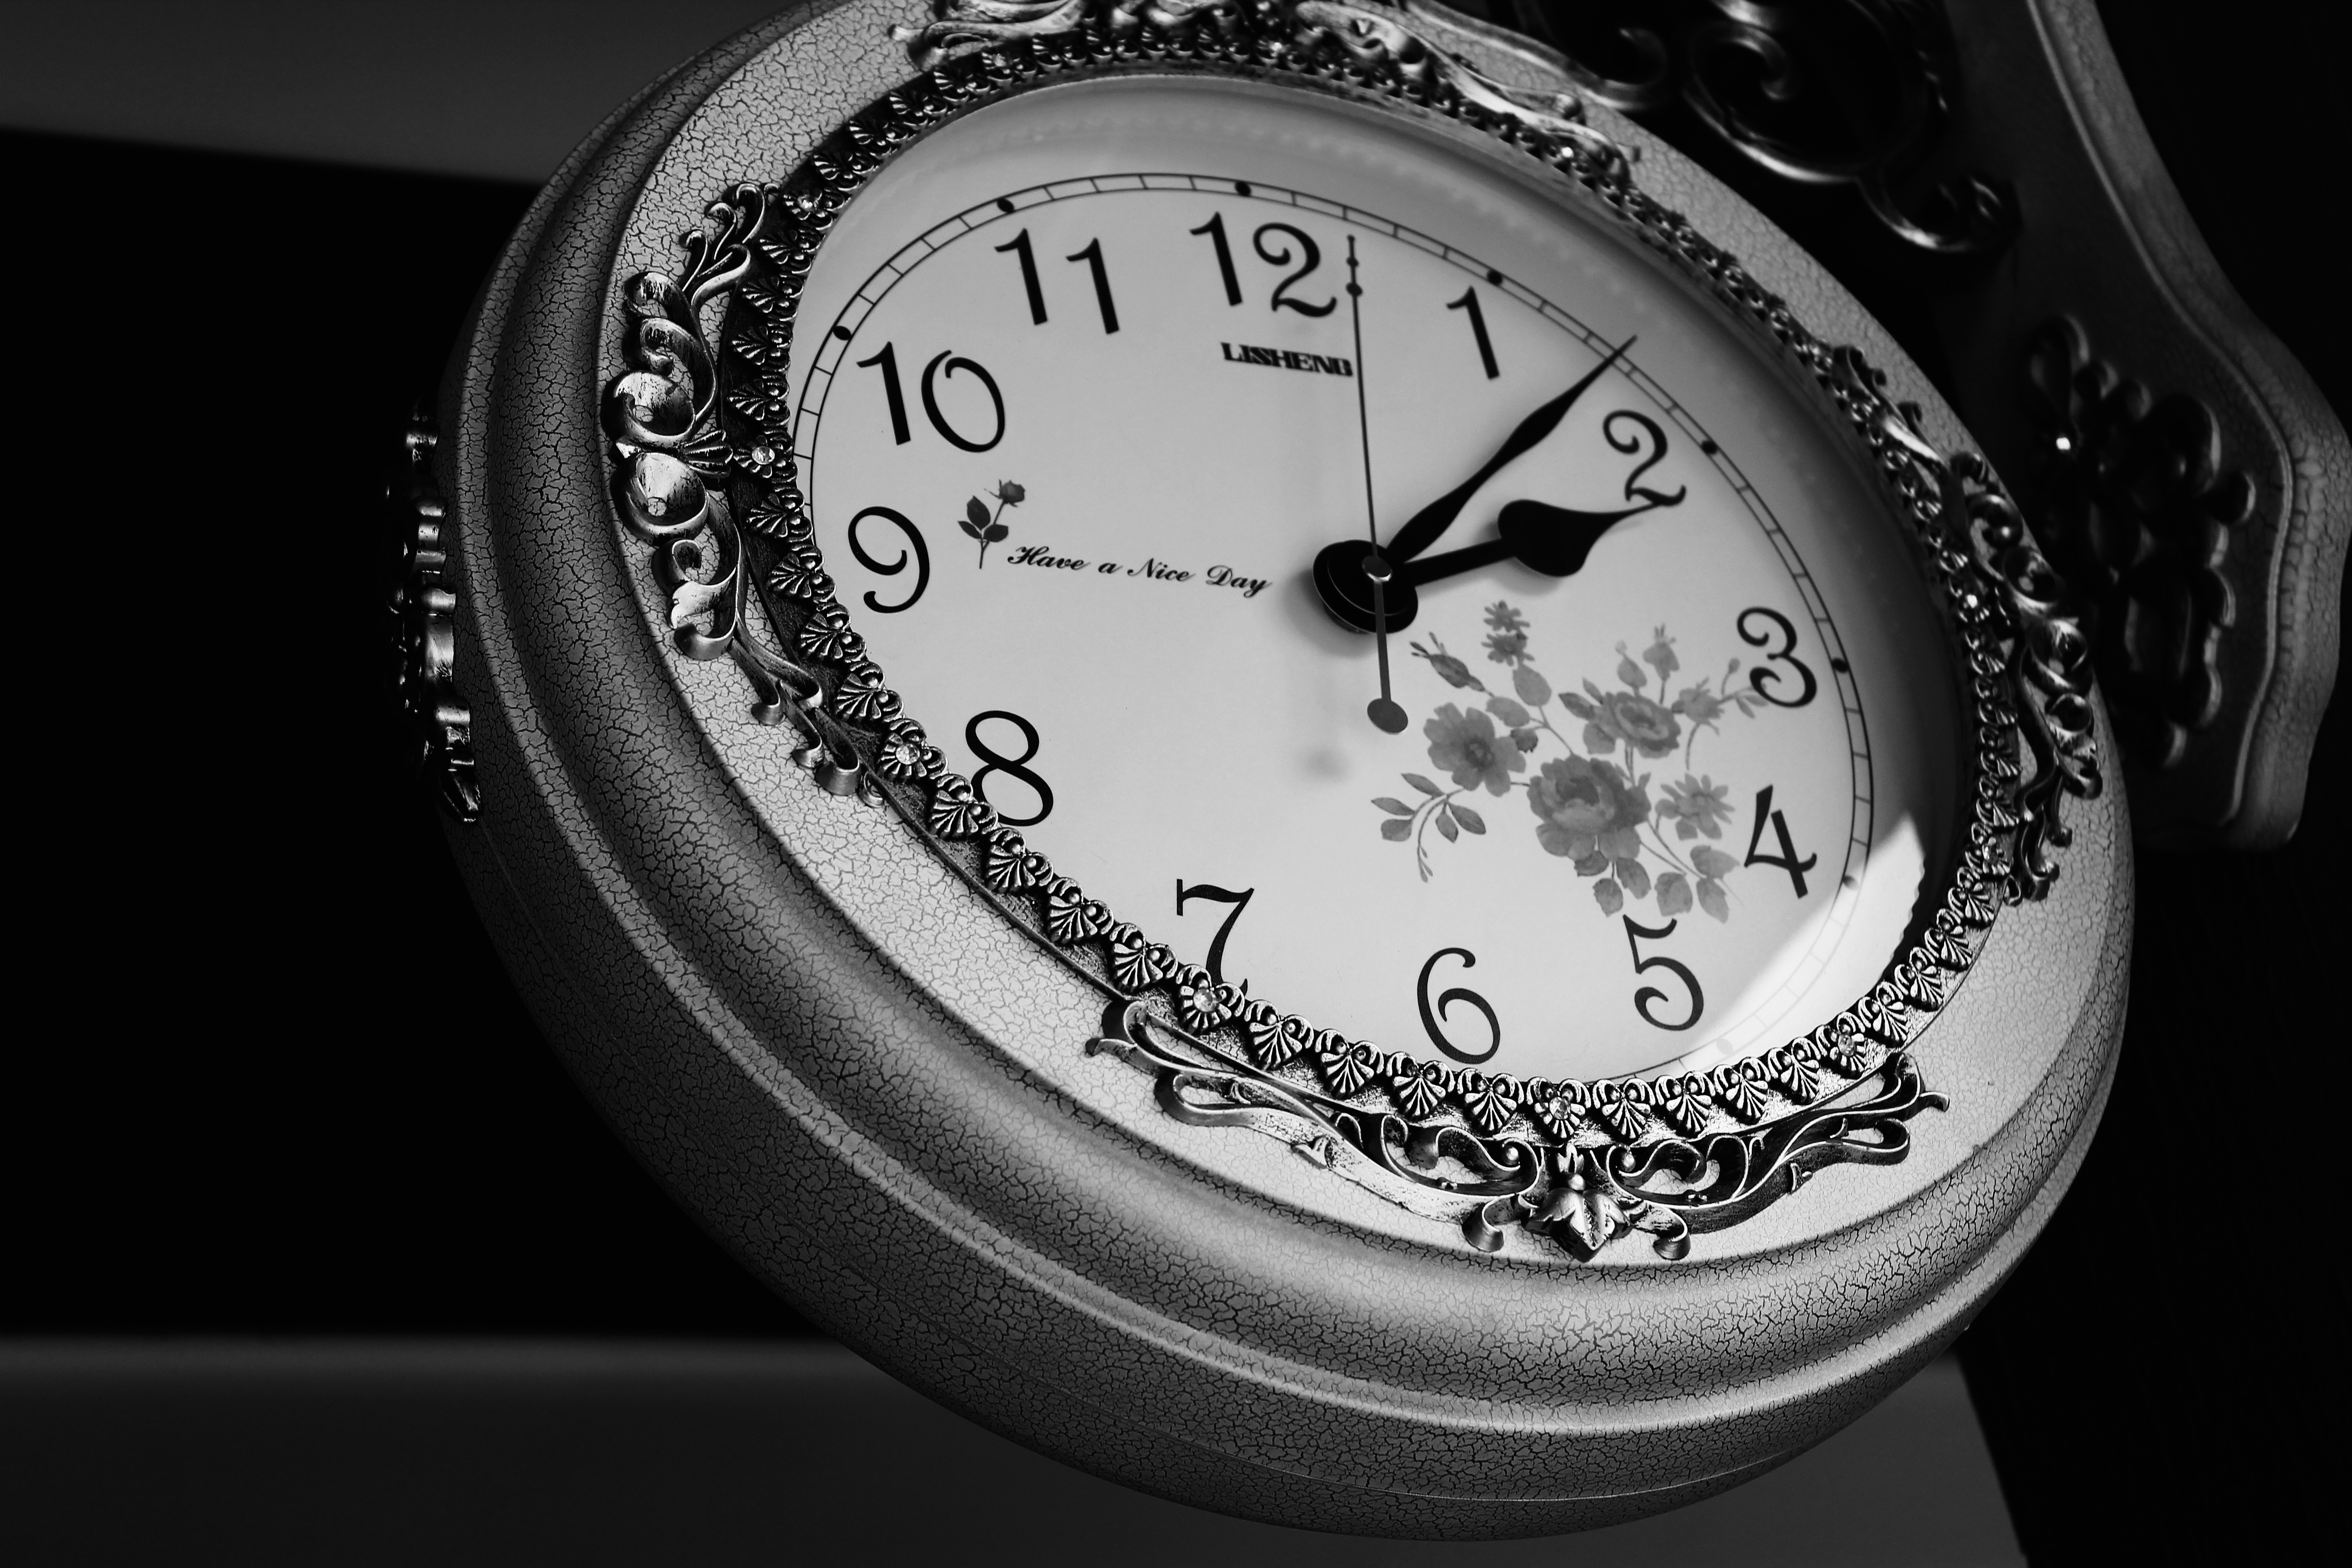
watch, hand, black and white, white, photography, clock, time, hour, black, monochrome, shape, monochrome photography